History of the Seattle Mariners

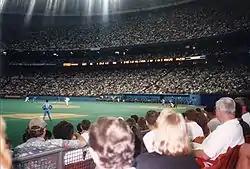
Inside the Kingdome (1976 – July 1999)

In , the Mariners, led by Griffey, rookie shortstop Alex Rodriguez, and sluggers Jay Buhner and Edgar Martínez, won a then-team record 85 games, but missed the playoffs. The offense set the all-time record for most home runs by a team in a season, but ultimately the Mariners' inconsistent pitching, exacerbated by a midseason injury to Randy Johnson, doomed the team.